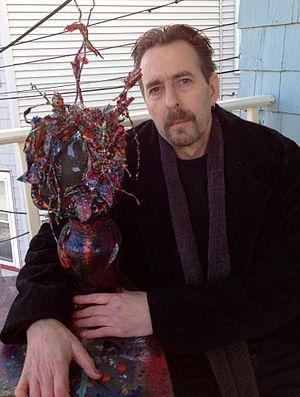
David Rosen sur son balcon à Somerville, avec l’œuvre ""WITCH"""
David Grant Rosen était un styliste et artiste sud-africain. Il a suivi des études de peinture, mais il est principalement connu pour ses créations artistiques engagées politiquement, de ses designs anti-apartheid des années 1980 au label Reason8 aux États-Unis.